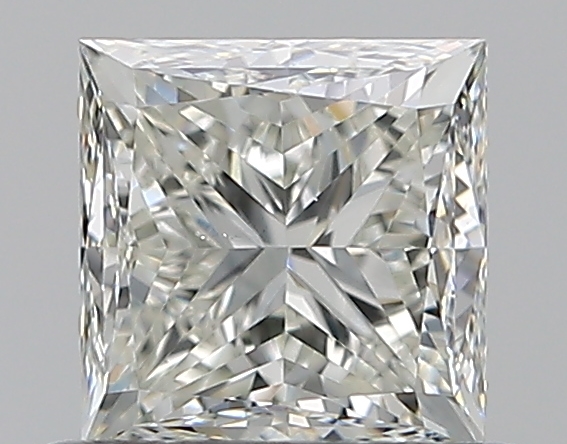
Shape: princess
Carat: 0.7
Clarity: VS2
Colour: J
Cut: VG
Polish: EX
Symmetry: VG
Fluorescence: N
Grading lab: GIA
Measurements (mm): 4.65 x 4.57 x 3.47